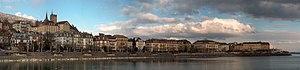
Vue sur neuchatel
Neuchâtel est une ville de Suisse, chef-lieu du canton de Neuchâtel et de l'ancien district de Neuchâtel. Située dans la région Littoral au bord du lac de Neuchâtel, sur le flanc sud du massif du Jura, elle fait face à la chaîne des Alpes.
La famille de Pourtalès olim Pourtalès est une famille d'origine française. Elle est originaire des Cévennes et de confession huguenote. En France, où elle est toujours représentée, elle appartient à l'ancienne bourgeoisie. Au XVIIIᵉ siècle elle s'installe à Neuchâtel en Suisse où grâce à sa réussite dans le commerce elle sera anoblie en 1750 par le roi de Prusse. À compter de cette émigration elle se distinguera principalement en Suisse et en Prusse. Acquérant divers châteaux et tissant un réseau d'alliances, elle offre ainsi un bon exemple de réussite d'une famille huguenote ayant émigrée à la suite de la révocation en 1685 de l'édit de Nantes. Un rameau s'installera également aux États-Unis.